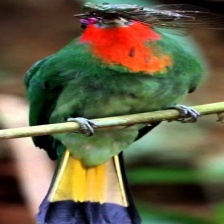
Species: RED BEARDED BEE EATER
Scientific name: NYCTYORNIS AMICTUS
ImageNet parent category: bee_eater